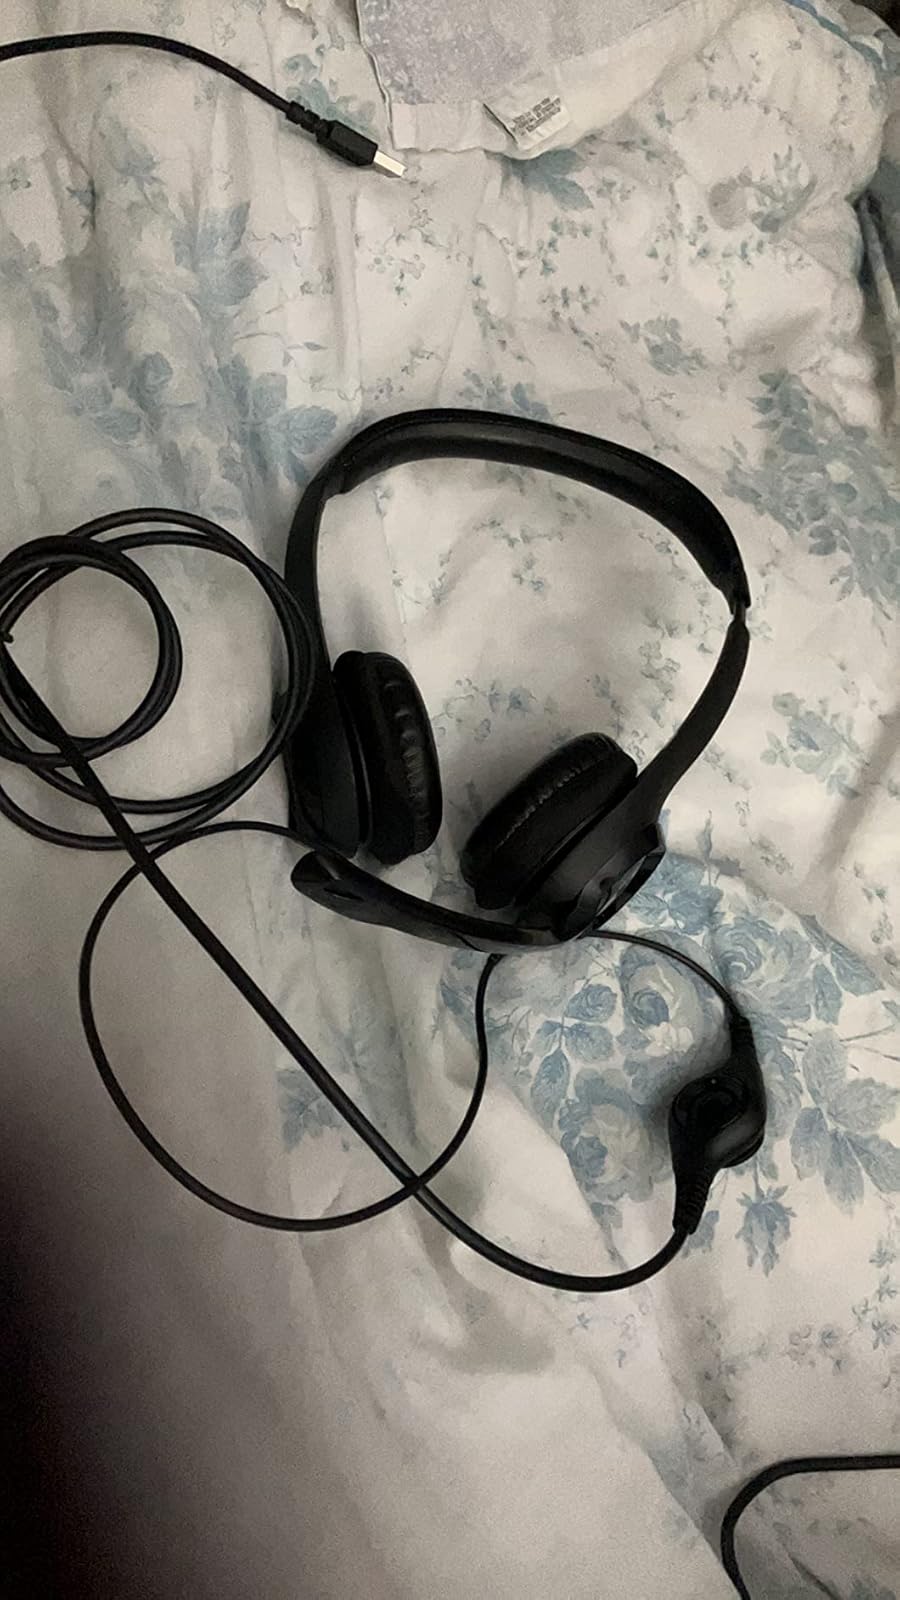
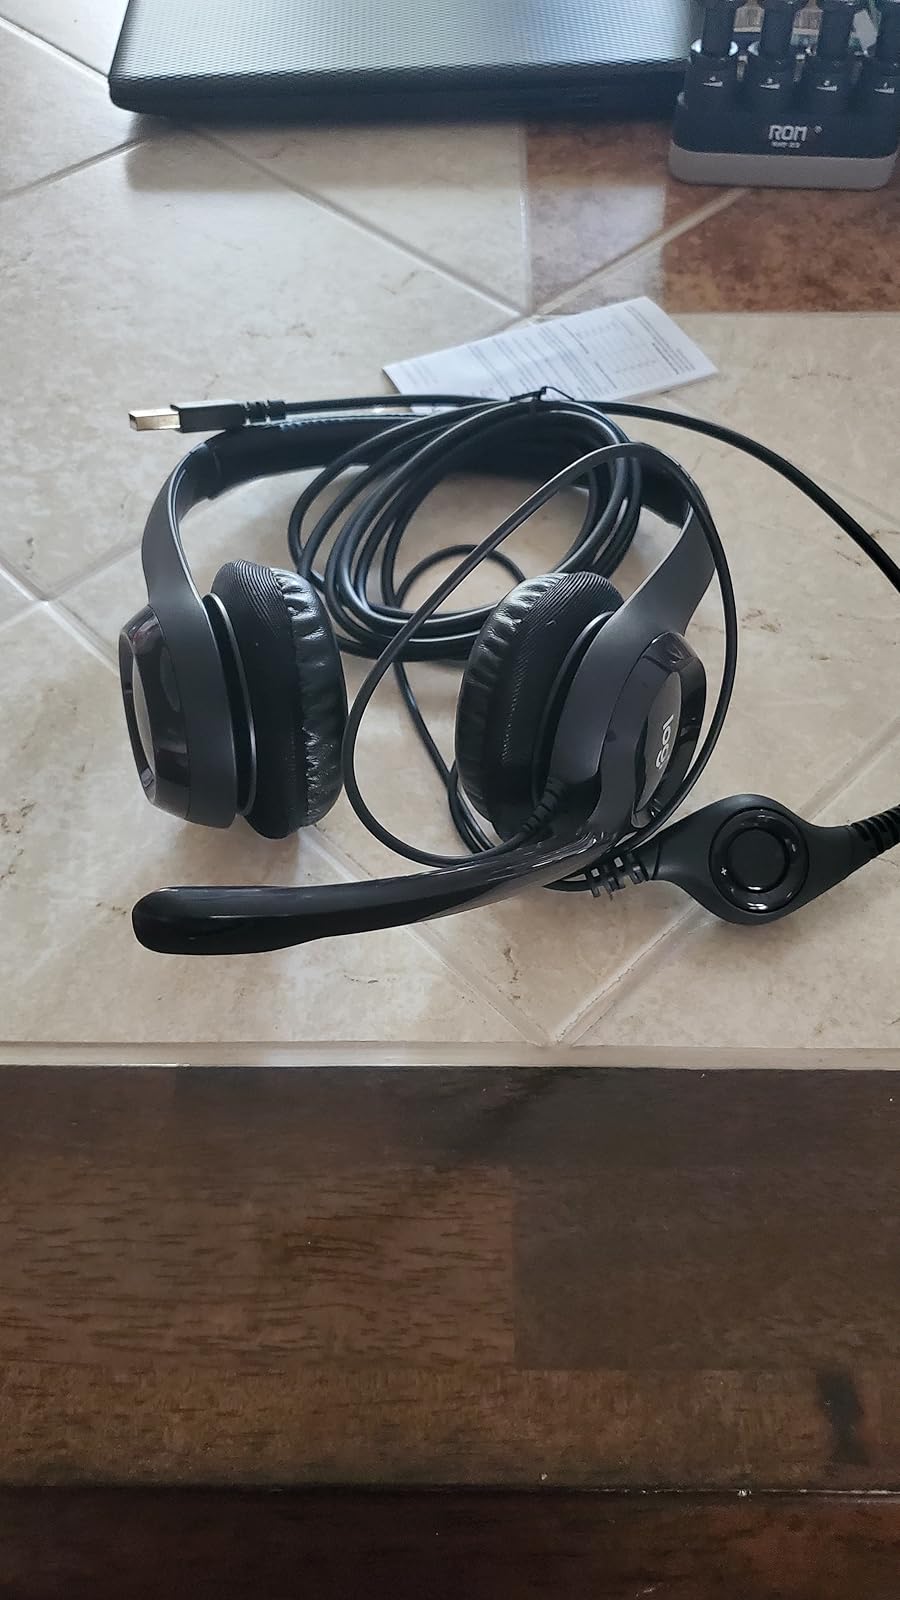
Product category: headphones
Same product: yes